King Philip (clipper)

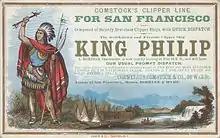
Advertisement poster for "King Philip"

"King Philip" was built in Alna, Maine in 1856. Seven years later she was being advertised as "a strictly first-class clipper ship with quick dispatch" and "well-known to shippers as one of the best and most reliable vessels in the California trade. Stands A-1 for seven years". With a wooden hull and three masts, she was a medium-sized clipper measuring 1,194 tons. She was named for Metacomet (who was known to the English as "King Philip"), a war chief or "sachem" of the Wampanoag Indians. Metacomet was the Wampanoag's leader in King Philip's War.